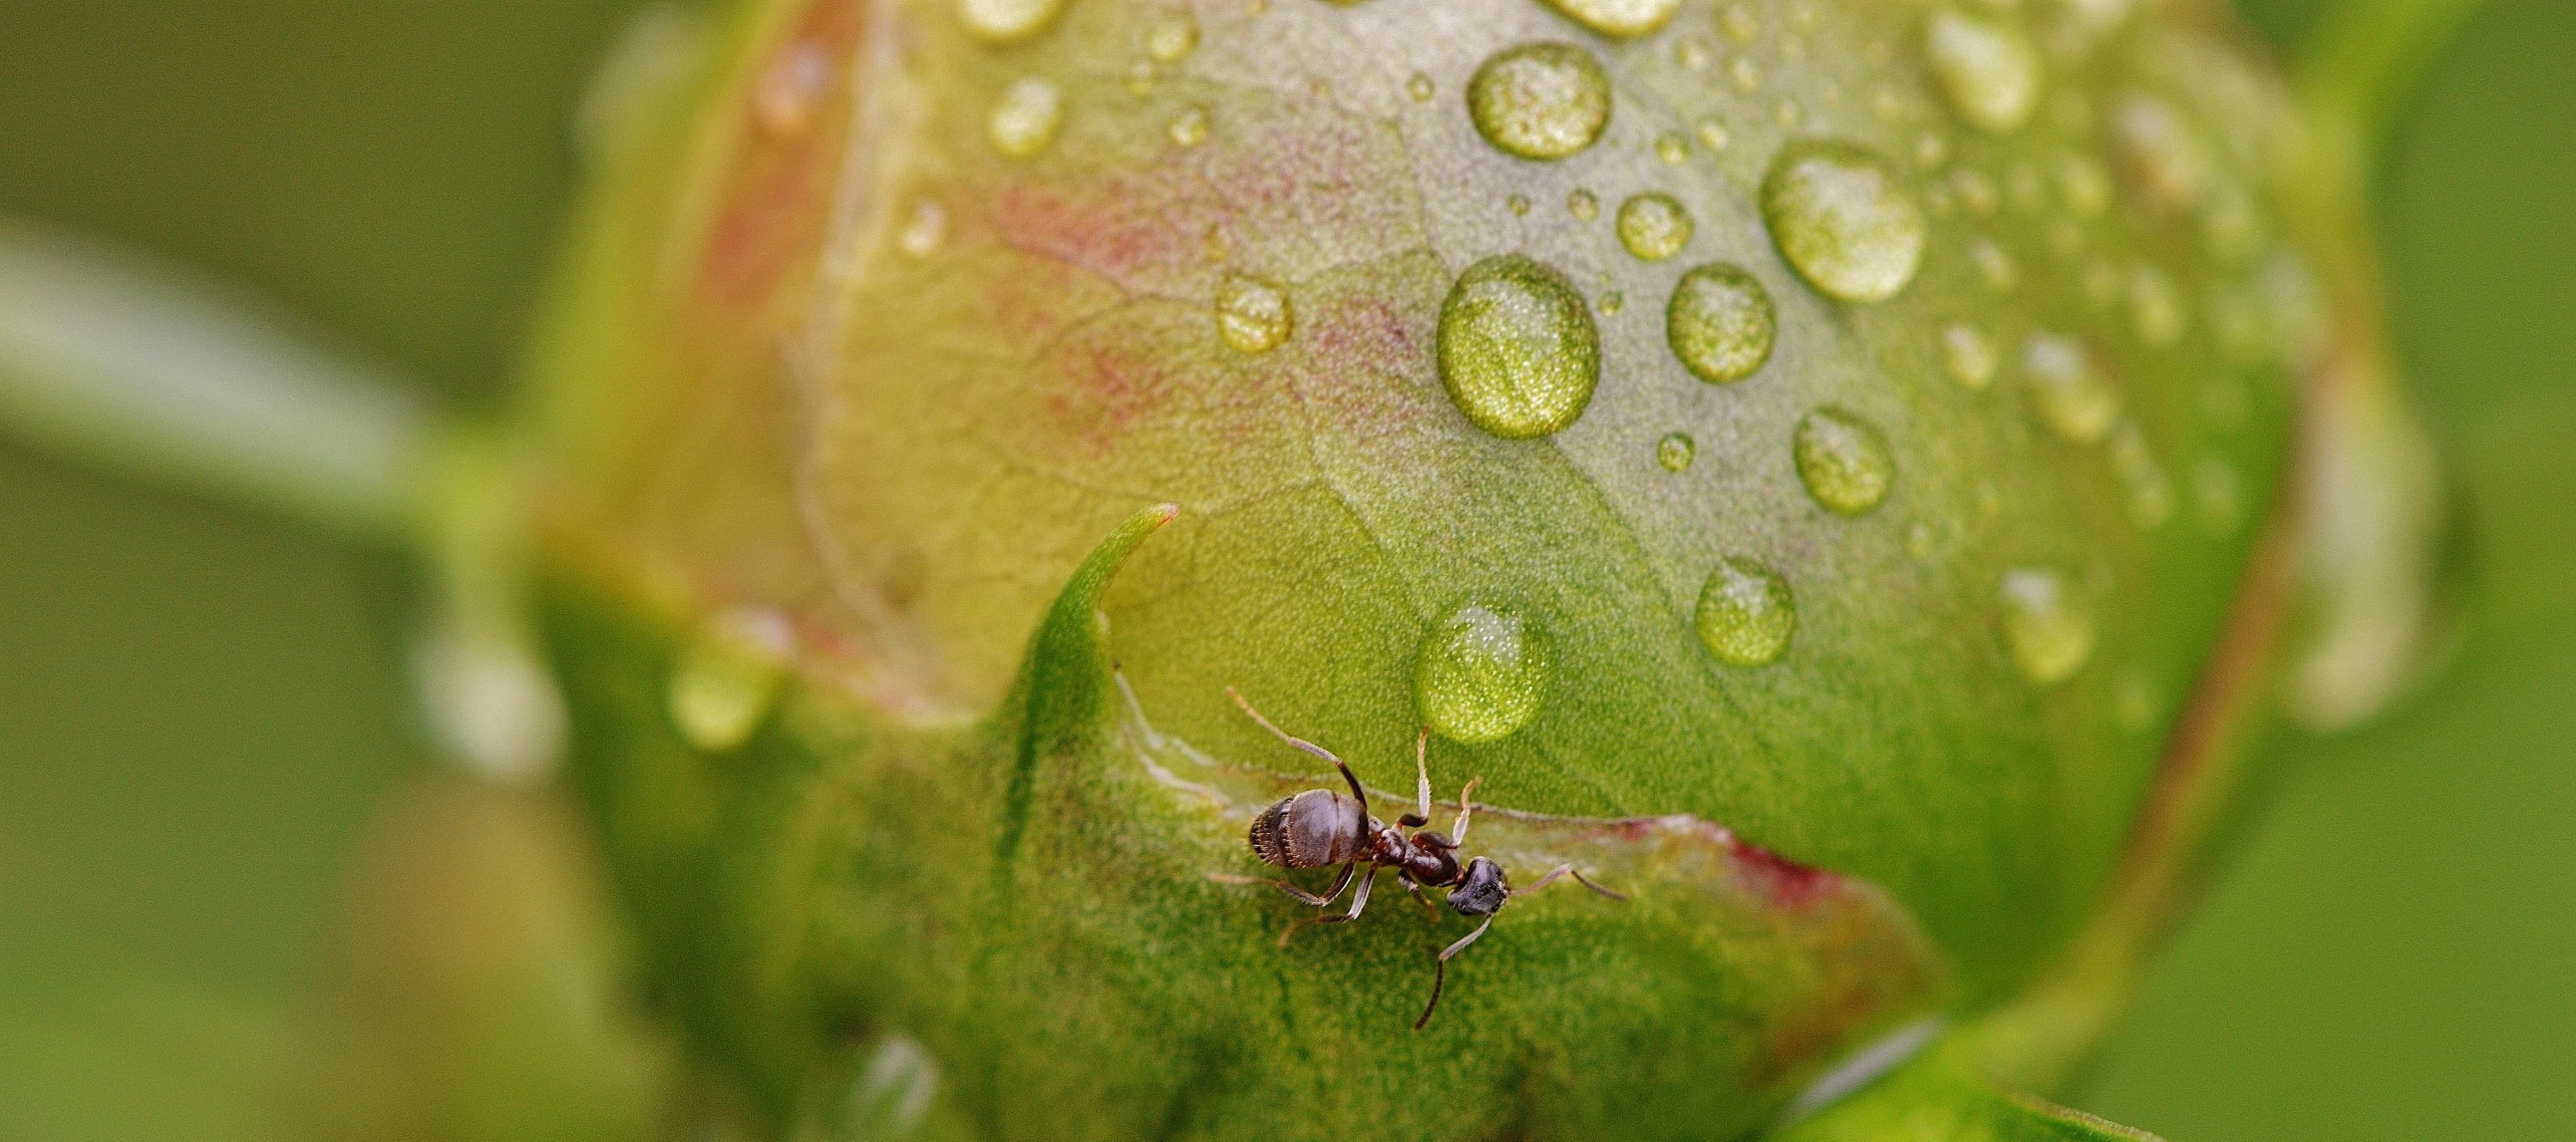
nature, plant, photography, rain, leaf, flower, raindrop, green, insect, macro, botany, flora, fauna, drip, invertebrate, wildflower, close up, bud, drop of water, peony, ants, macro photography, beaded, plant stem, membrane winged insect